North Australian Pastoral Company

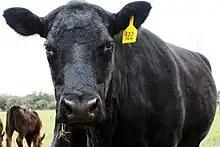
Angus cow: the common species utilised by livestock farmers in Australia and particularly by NAPCO in its composite breeding program.

The North Australian Pastoral Company (NAPCO) is a large, privately owned, Australian cattle company which operates 14 cattle stations (as well as the Wainui farm and feedlot) covering over 60,000 km, managing around 200,000 cattle, throughout Queensland and the Northern Territory. It produces beef cattle which are pasture raised and grain finished before sale to Australian meat processors, who onsell beef to domestic and international customers.